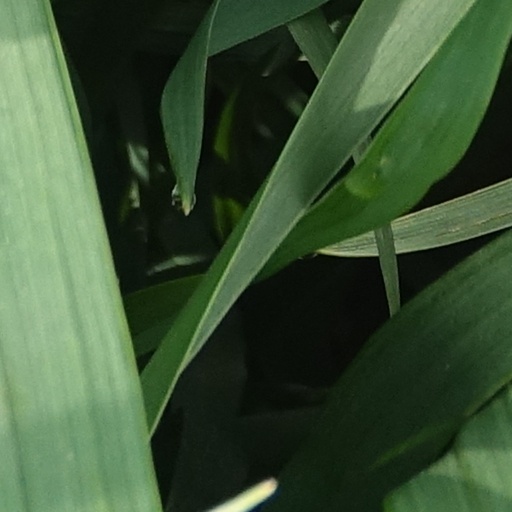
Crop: wheat